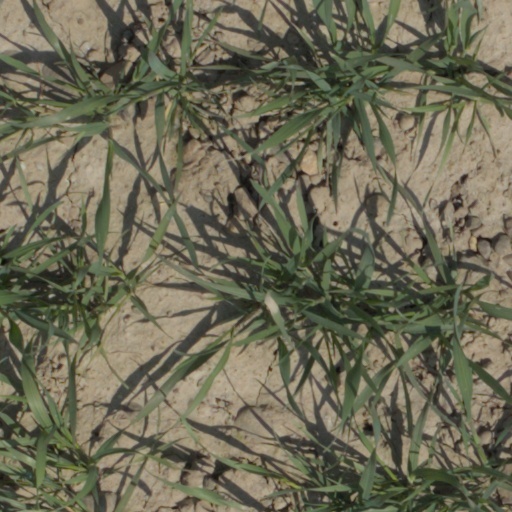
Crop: wheat